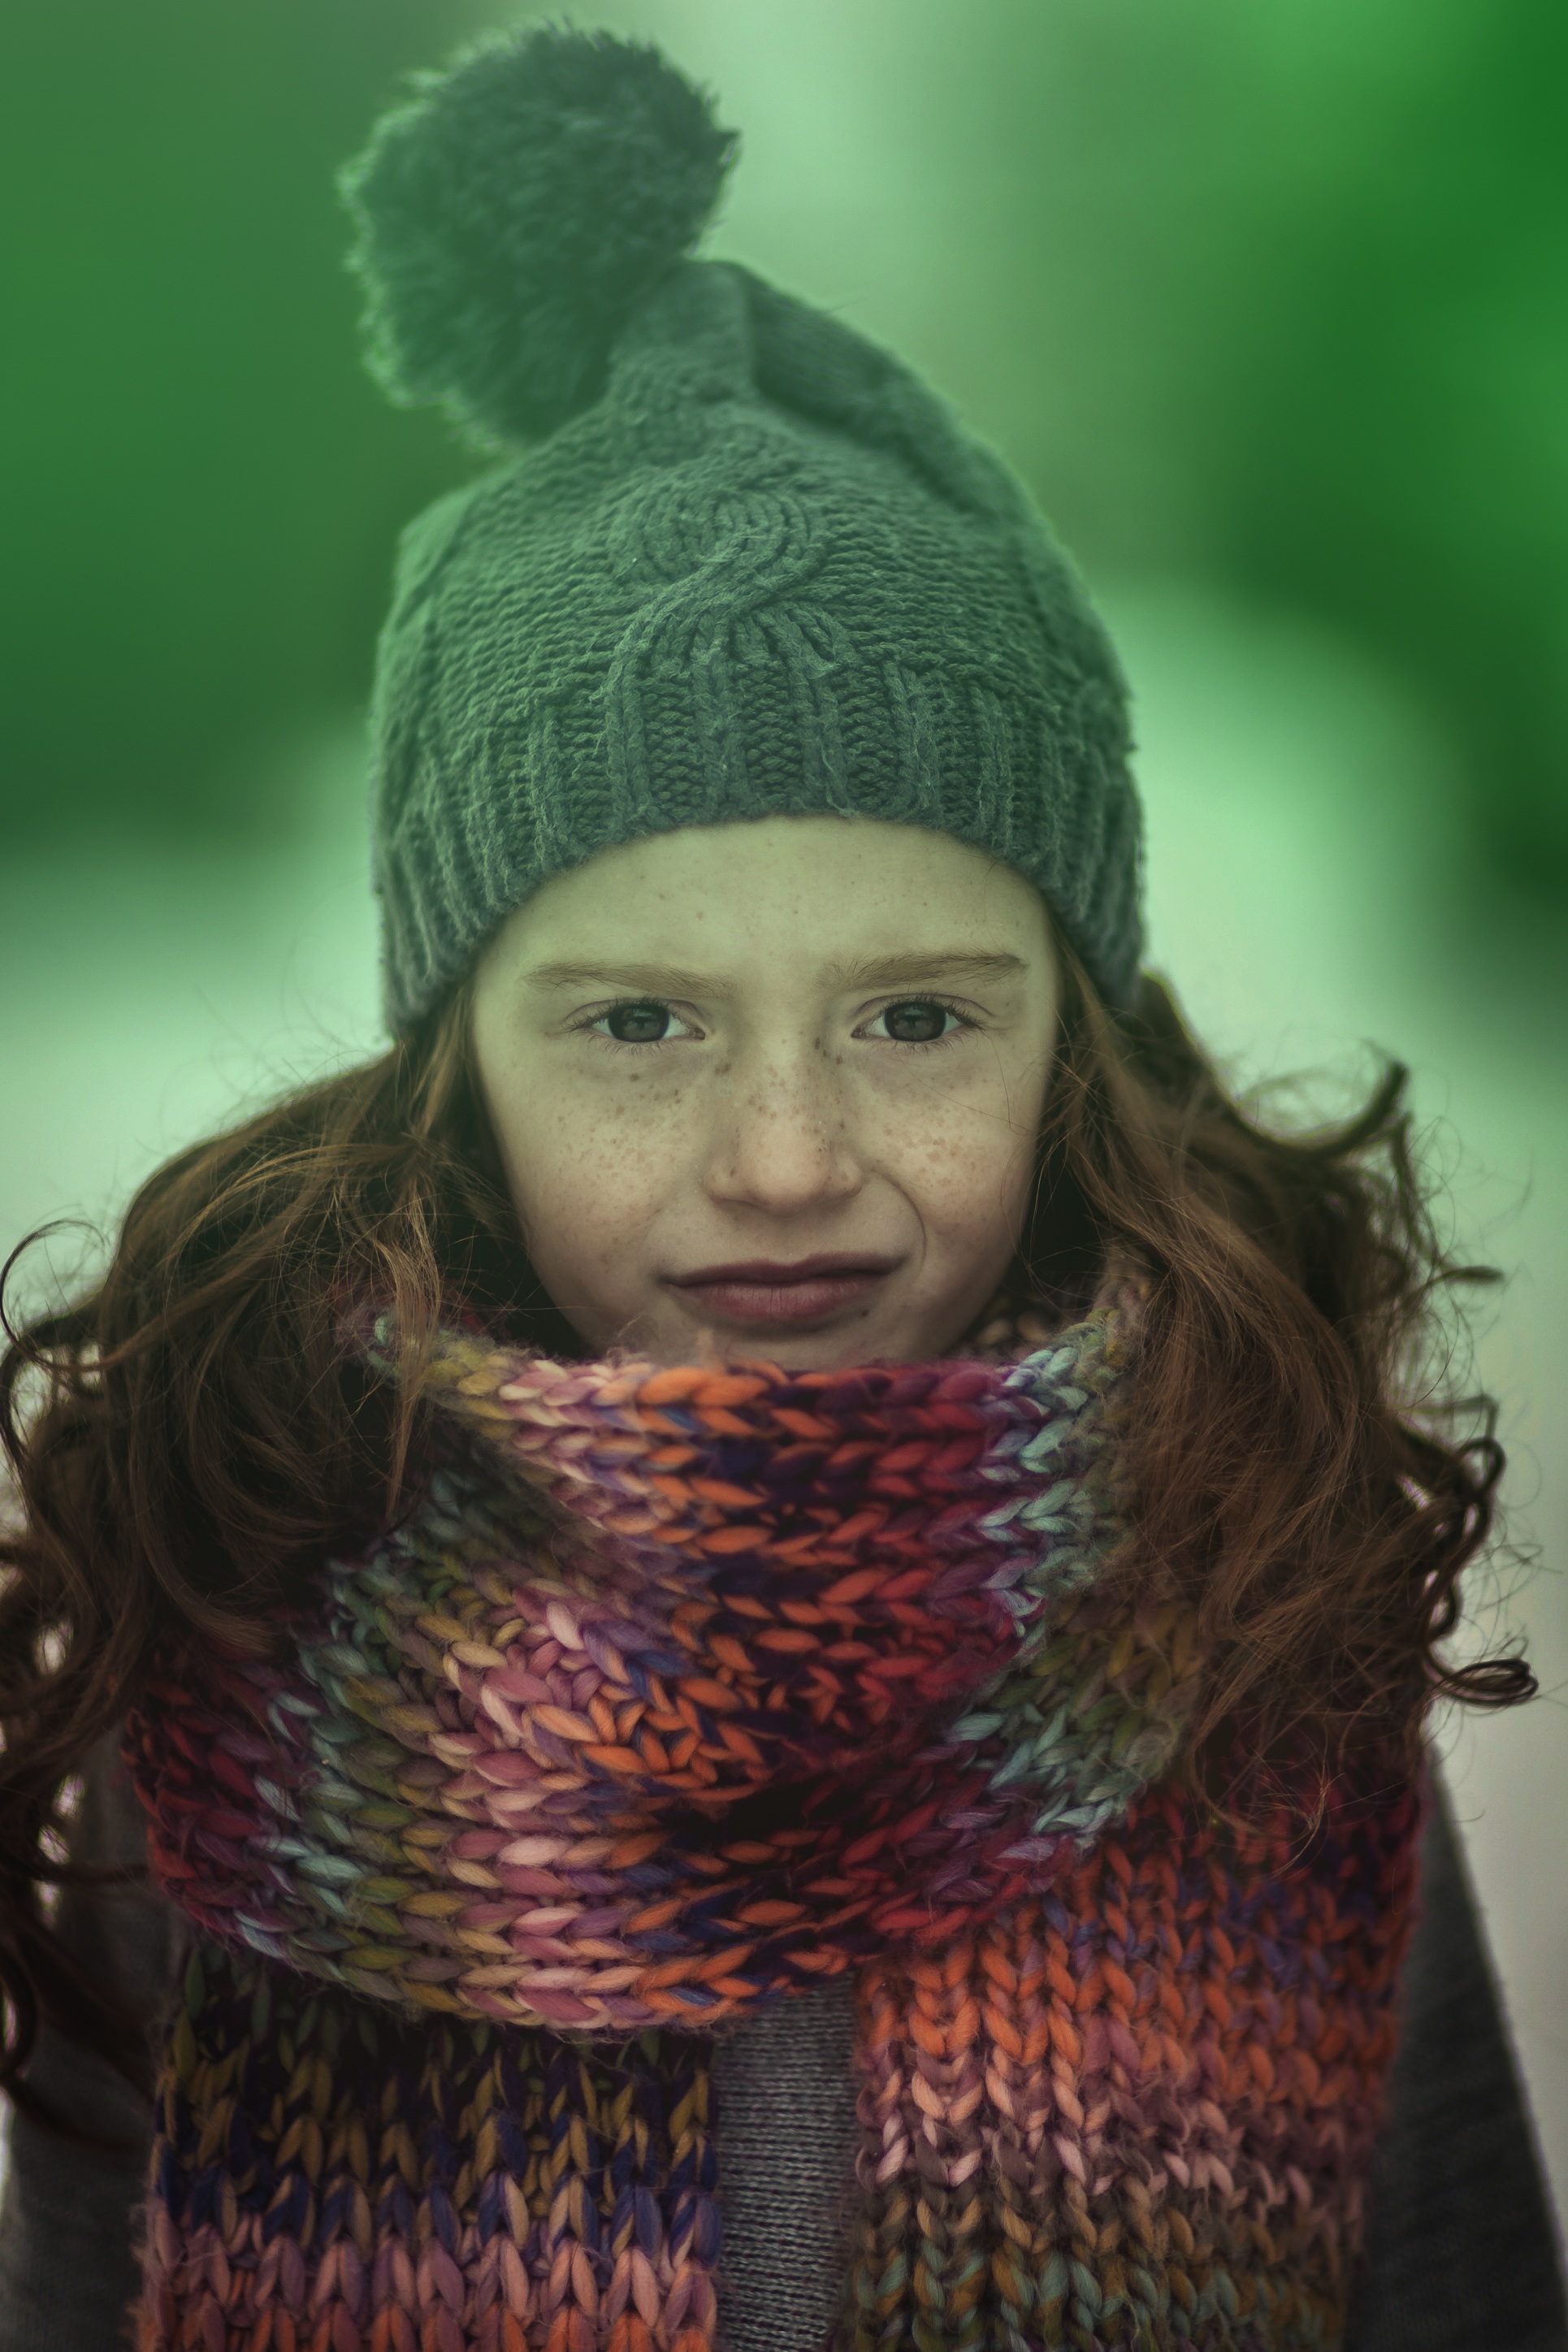
winter, hair, portrait, model, green, brown, child, hat, fashion, clothing, hairstyle, knitting, textile, art, cap, head, beauty, freckles, facial hair, fashion accessory, knit cap